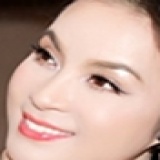
diễn viên Thanh Mai